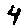
Label: 4